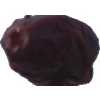
Label: dates